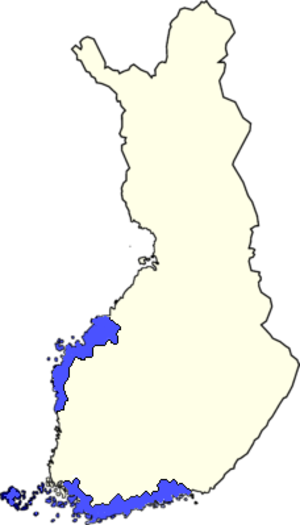
Finlandssvensk
Svensktalende områder i Finland
Finlandssvensk er et fællesnavn for de forskellige østsvenske dialekter, som det svenske mindretal i Finland taler. Svensk er modersmål for 265.000 indbyggere i selve Finland og 25.000 indbyggere på de selstyrende Ålandsøer, hvor 94 procent af befolkningen er svensktalende. Svensk er officielt sprog på Åland og et af Finlands to officielle sprog. Det er endvidere oligatorisk fag i skolen for finsktalende. De svensksprogede i selve Finland er koncentreret i Østerbotten og i kystområderne på den finske sydkyst, herunder Helsingfors.